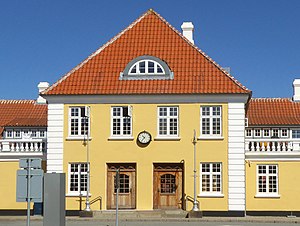
Skagen / Natur
Skagen Station (2018)
Skagen ligger i Vendsyssel og er Danmarks nordligste by. Byen har 7.845 indbyggere og er beliggende i Frederikshavn Kommune under Region Nordjylland. Den er desuden bycentrum i Skagen Sogn. I dette nordligste område af Jylland kan man bl.a. se Den tilsandede kirke og besøge Grenen, der skiller Skagerrak fra Kattegat.